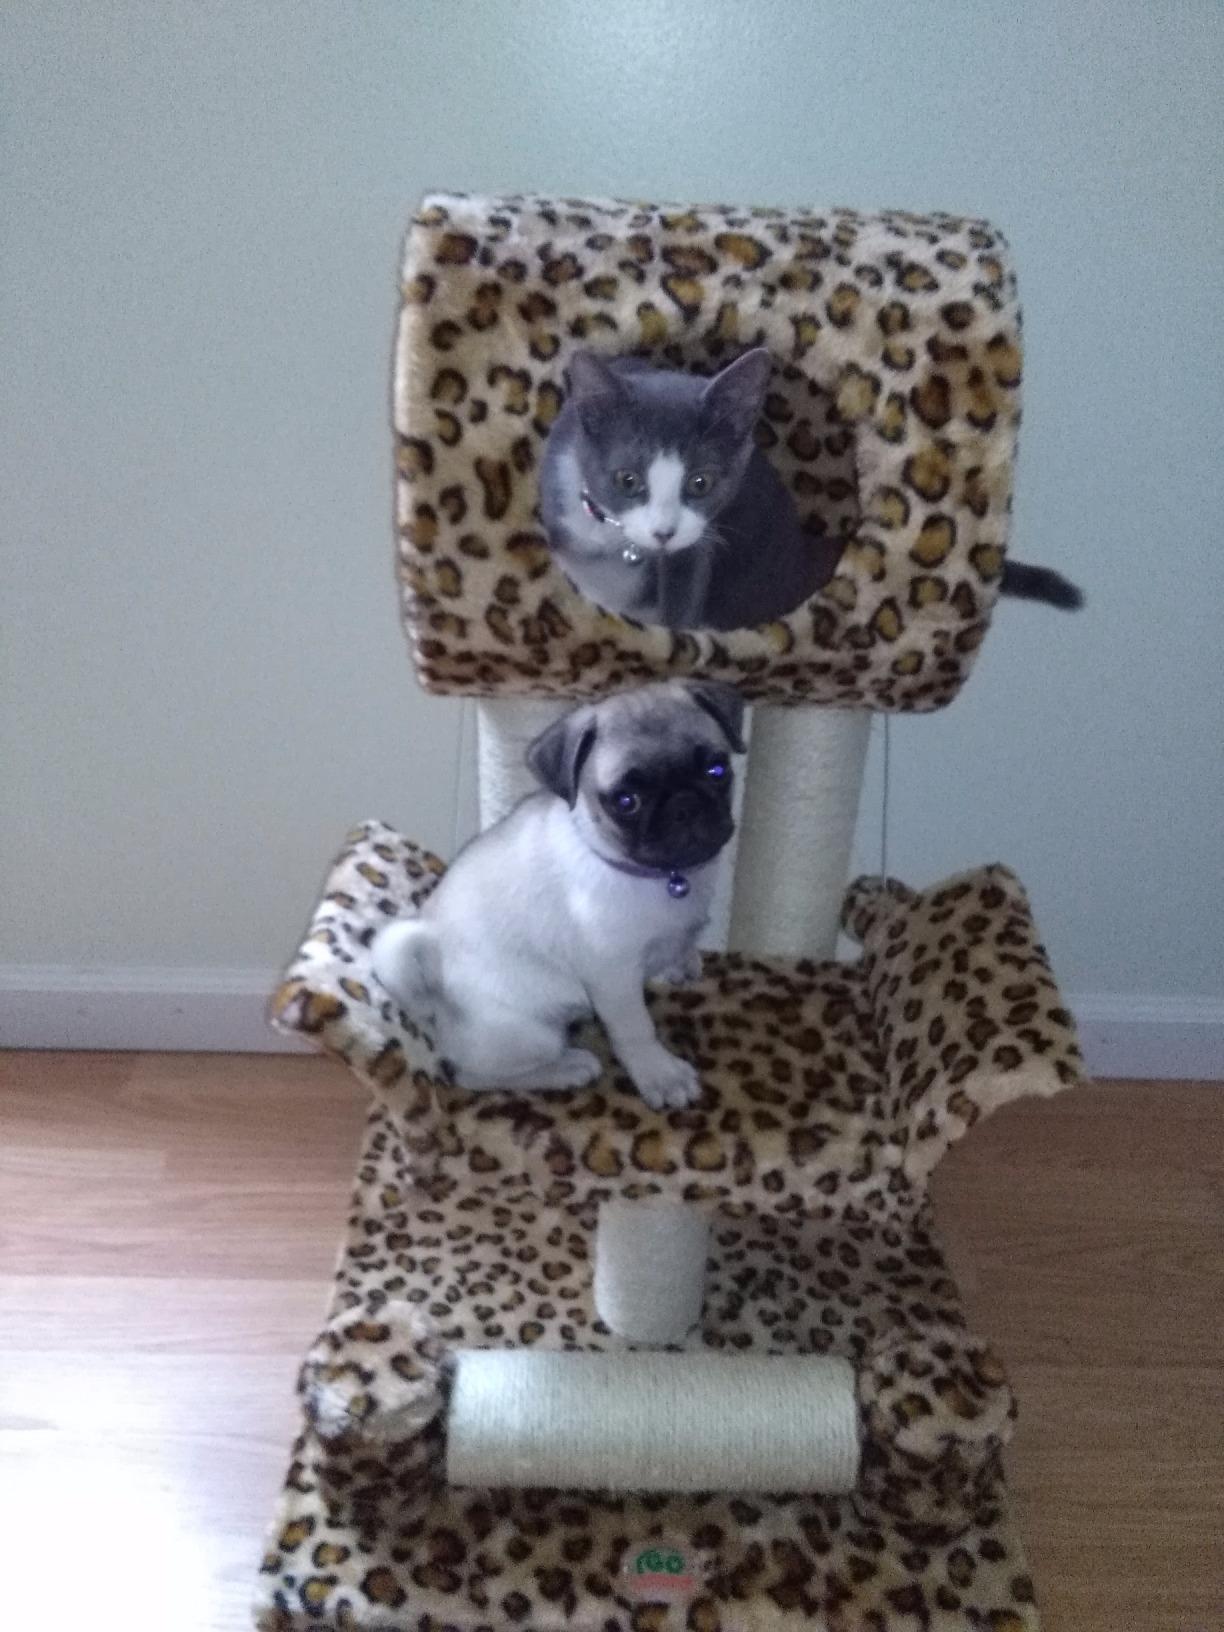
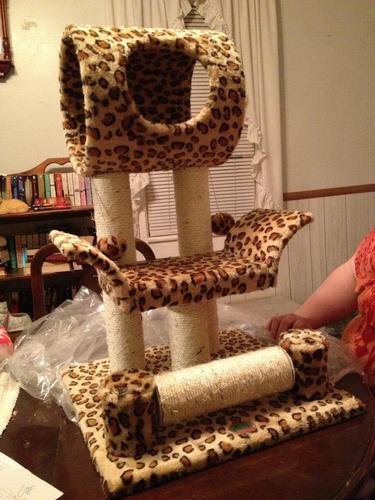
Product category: items_cat tree
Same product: yes